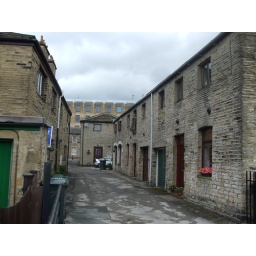
We stayed in the house on the right hand side, with the pink flowers in the window box